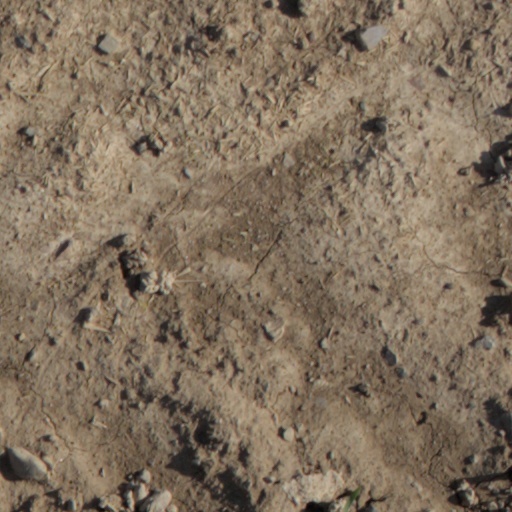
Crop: wheat